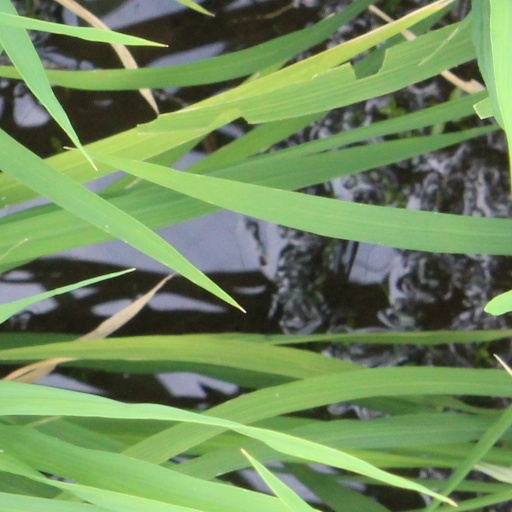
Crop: rice